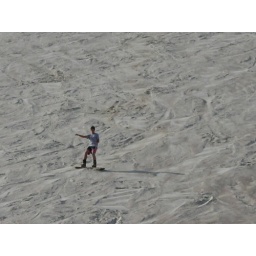
This is in Hirschau, Germany at a big sand hill where we, well Joey and Don went sand boarding.